Leon Lai

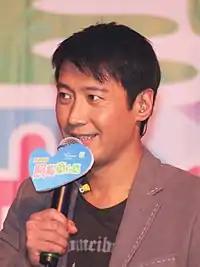
Lai in 2006

Lai initially worked as a salesperson for a mobile phone company. After being awarded second-runner-up in the 1986 New Talent Singing Awards, Lai received vocal coaching from Dai Si Zong. In the same year he signed with Capital Artists. He did not release any albums for four years. As a result, his teacher, Dai, arranged to have him signed a contract with Polygram, later known as Universal Music.